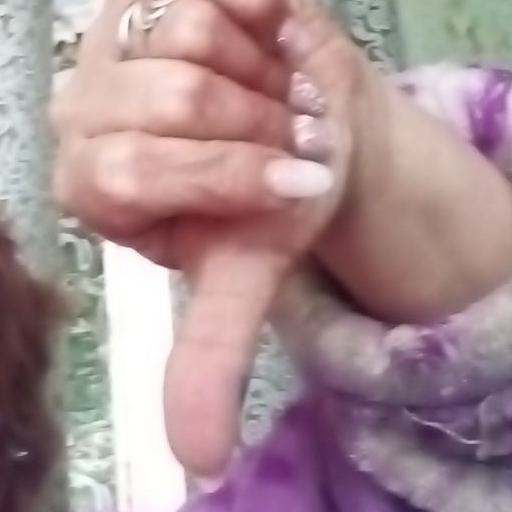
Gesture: dislike